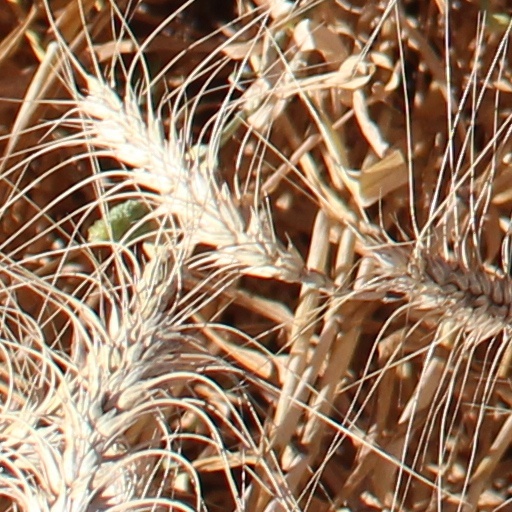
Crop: wheat